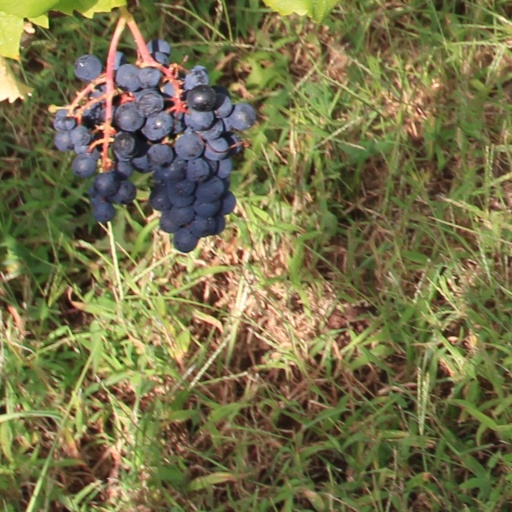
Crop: grape